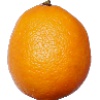
Label: lemon_meyer